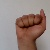
The image shows a hand gesture representing the letter 'A' in Indian Sign Language.